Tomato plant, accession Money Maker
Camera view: bottom (45 deg); turntable rotation: 330 degrees
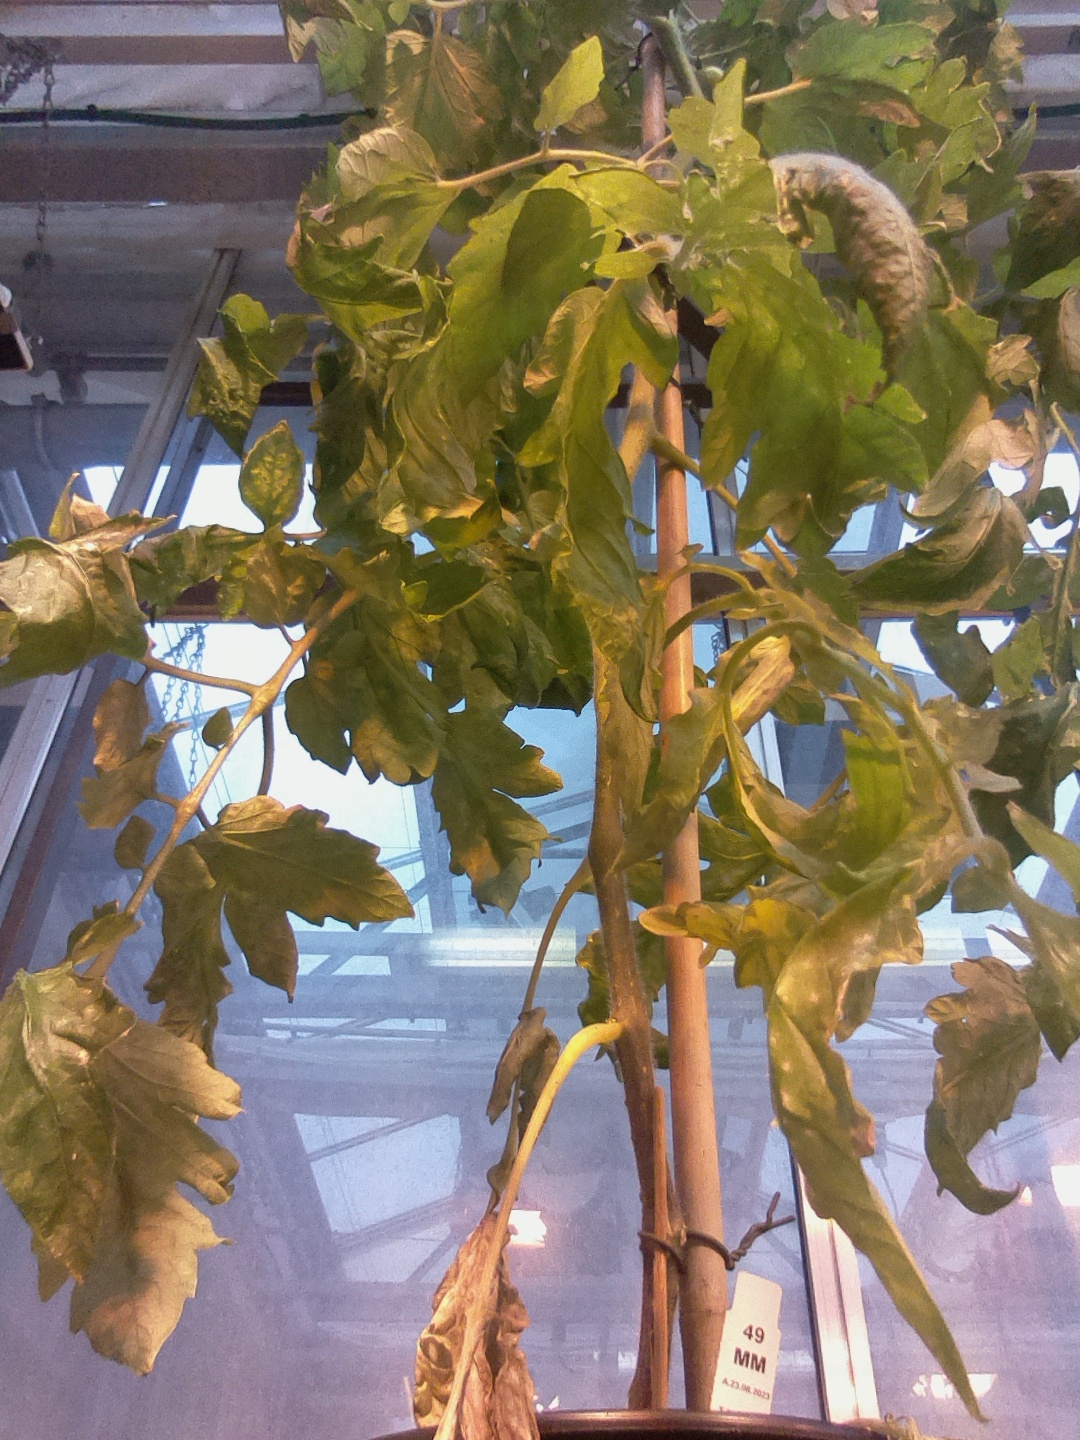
BBCH growth stage 71: 10%-20% of final fruit size